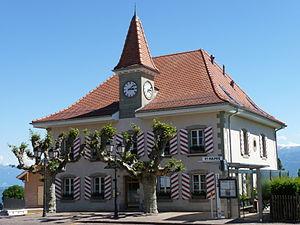
St-Sulpice